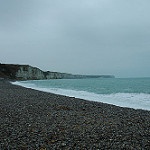
Scene: Outdoor